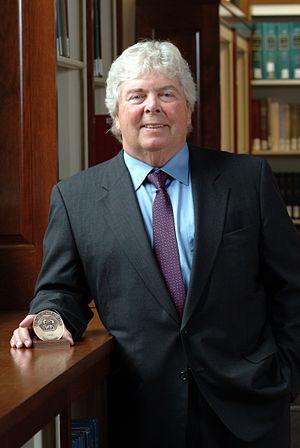
Herbert Wayne Boyer est un biologiste américain, chercheur et entrepreneur en biotechnologie.